Pei Xiu

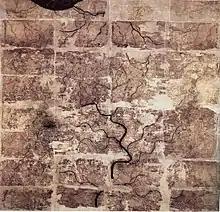
An early Western Han dynasty (202 BCE – 9 CE) silk map found in tomb 3 of Mawangdui Han tombs site, depicting the Kingdom of Changsha and Kingdom of Nanyue in southern China (note: the south direction is oriented at the top, north at the bottom).

Pei Xiu is best known for his work in cartography. Although professional map-making and use of the grid had existed in China before him, he was the first to mention a plotted geometrical grid reference and graduated scale displayed on the surface of maps to gain greater accuracy in the estimated distance between different locations. Historian Howard Nelson asserts that there is ample written evidence that Pei Xiu derived the idea of the grid reference from the map of Zhang Heng (78–139 CE), a polymath inventor and statesman of the Eastern Han period. Robert Temple asserts that Zhang Heng should also be credited as the first to establish the mathematical grid in cartography, as evidenced by his work in maps, the titles of his lost books, and the hint given in the "Book of Later Han" (i.e. Zhang Heng "cast a network of coordinates about heaven and earth, and reckoned on the basis of it"). Xiu also created a set of large-area maps that were drawn to scale. He produced a set of principles that stressed the importance of consistent scaling, directional measurements, and adjustments in land measurements in the terrain that was being mapped.